NIR 80 Class

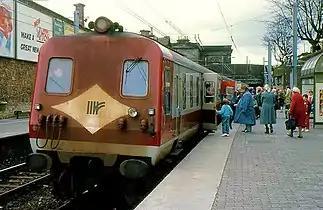
An unidentified 80 class set carrying the then Iarnród Éireann logo at Dún Laoghaire in 1988.

Three 3-car sets were leased by Iarnród Éireann (IÉ) from NIR in October 1987 for use on, respectively, the Bray–Greystones shuttle (previously operated by a push–pull set rebuilt from CIÉ 2600 Class railcars), the Dublin Connolly–Maynooth route, and the Cork–Cobh line. They were originally intended as a short-term measure until Mark 3 push–pull sets became available. The sets entered service on 2 November. In addition to their regular services, they were employed on a variety of other workings, including a nine-car All-Ireland hurling special from Cork to Dublin. However, although the sets were fitted with Continuous Automatic Warning System and IÉ train radio in March 1990 and "for a while it appeared as if the units were going to be purchased by [IÉ]," NIR required them back when the lease expired at the end of October 1990. A brief "stay of execution" for the Greystones shuttle lasted until 26 November.